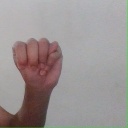
अक्षर: म